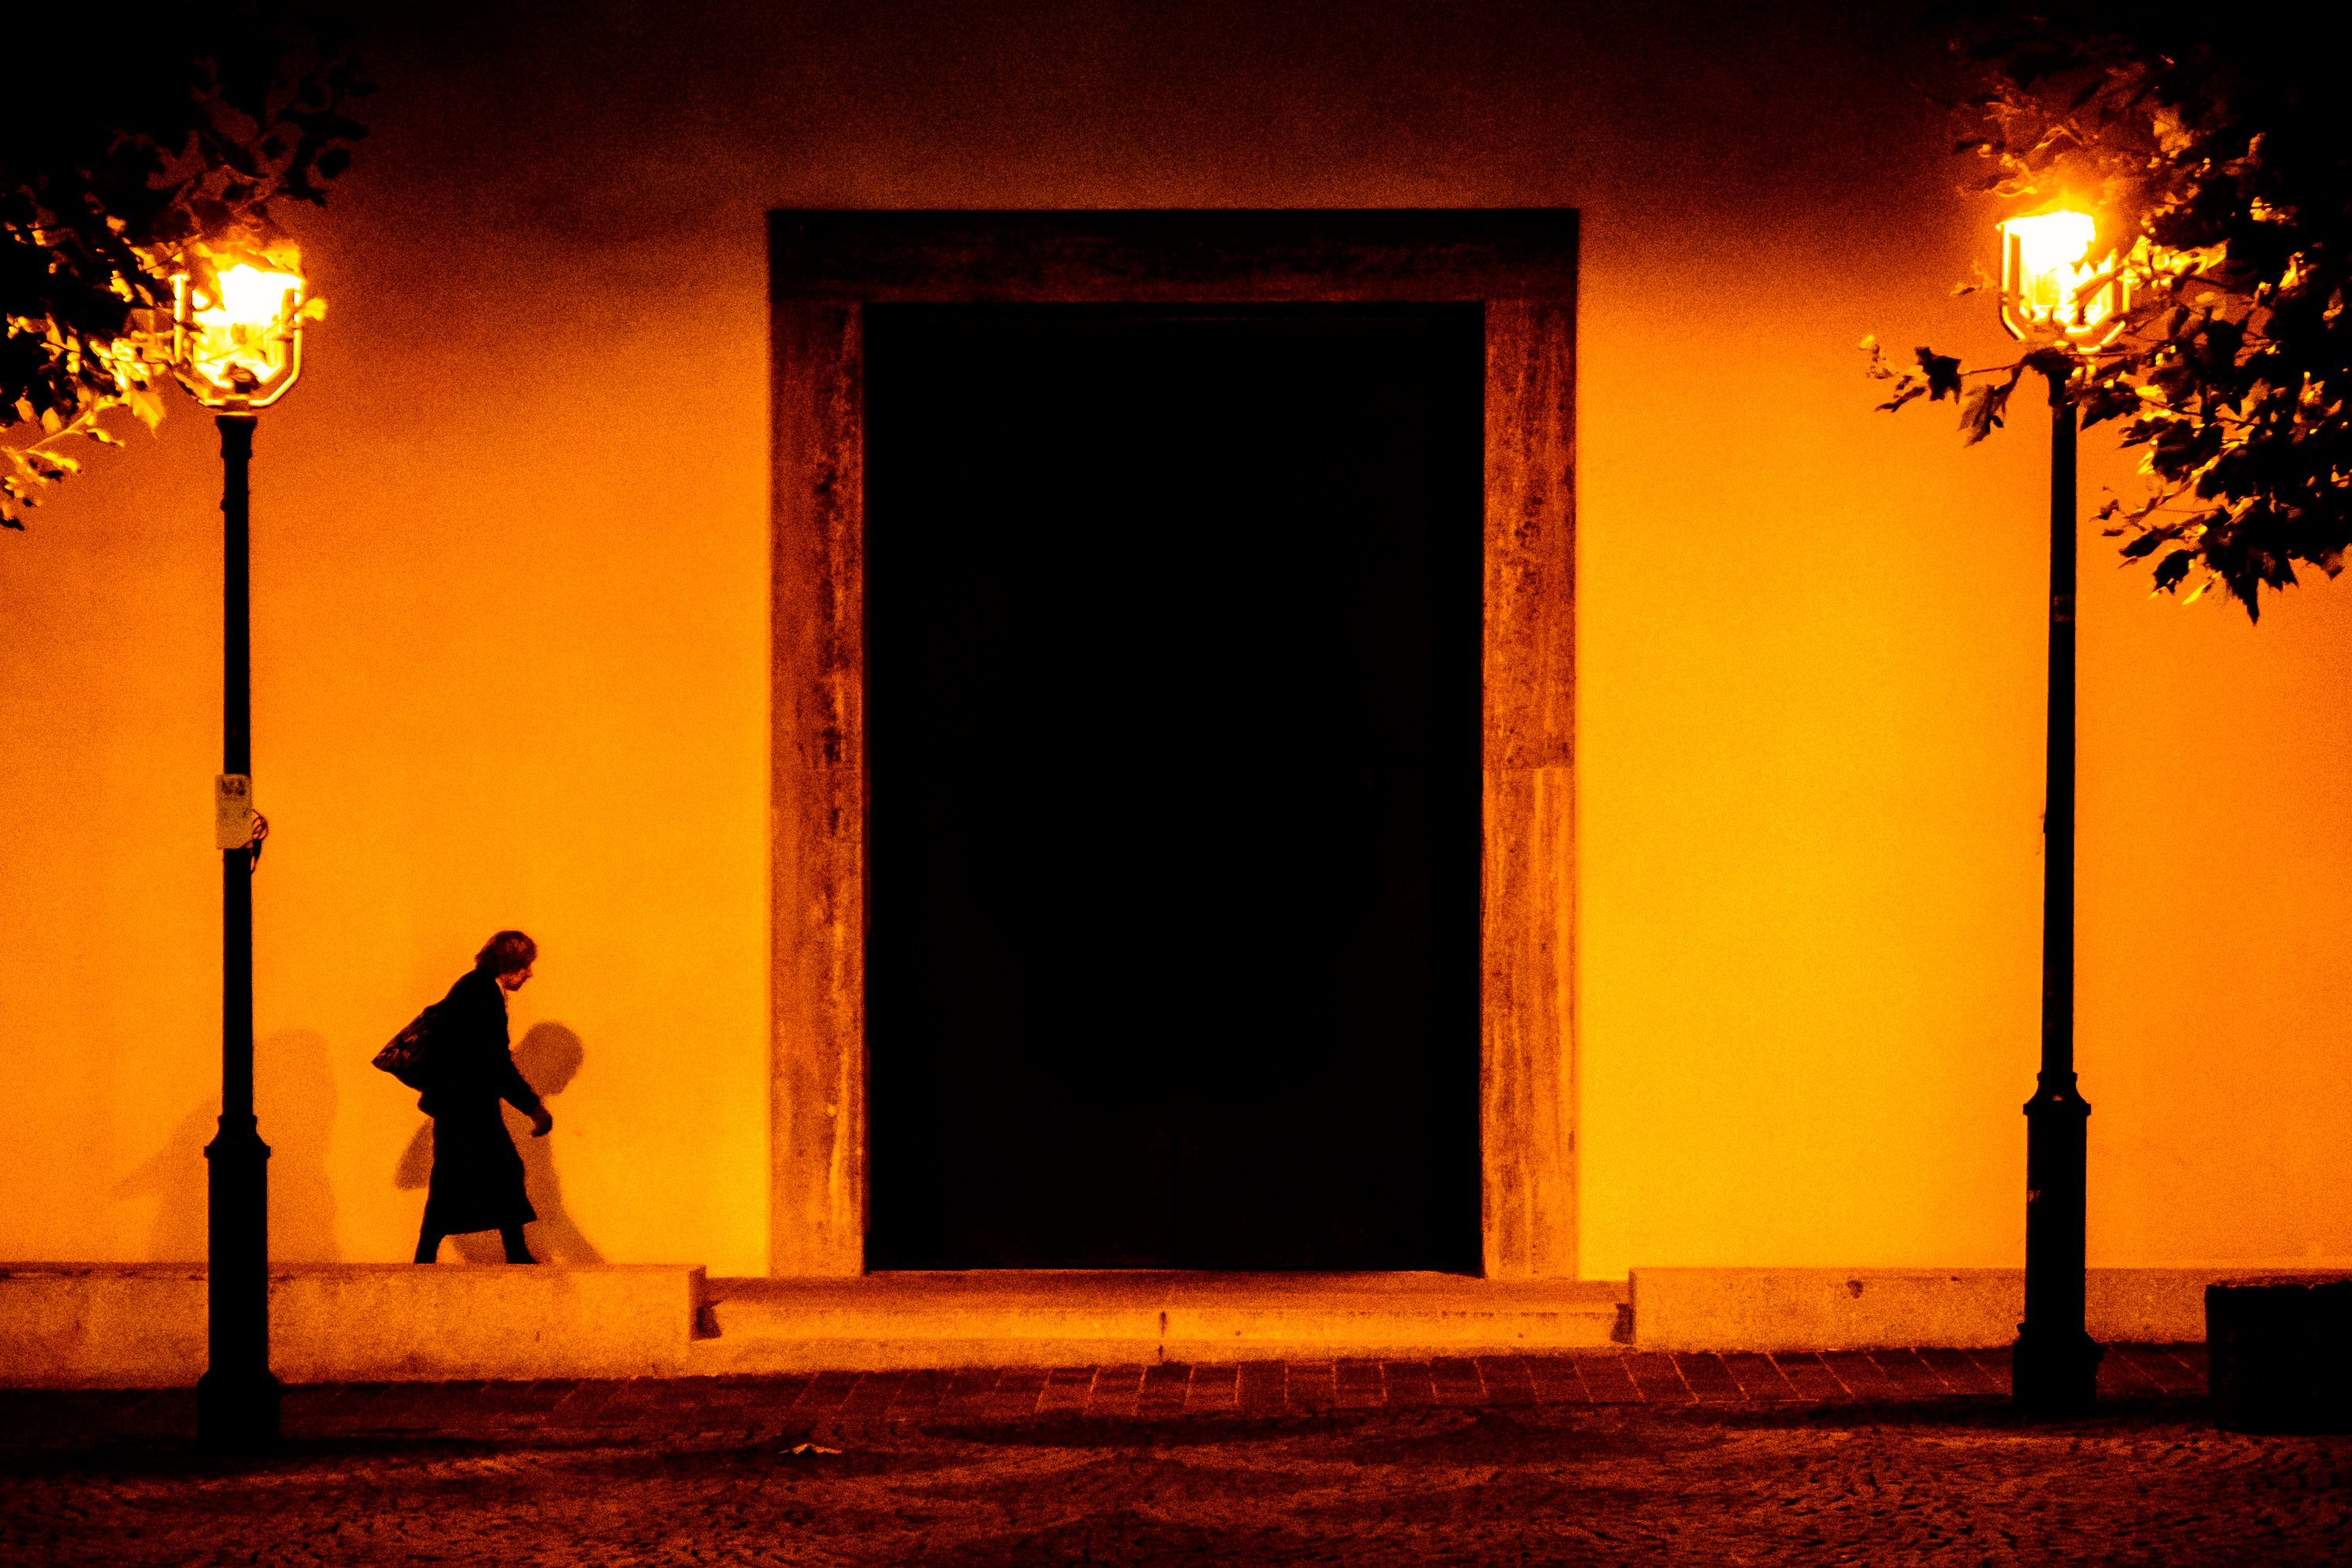
silhouette, light, sun, sunset, night, sunlight, evening, color, darkness, lighting